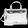
Label: Bag